Aragua

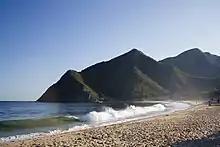
Chuao, Aragua State

Aragua borders the Caribbean Sea to the north, with its coastline backed by the fast-rising central Cordillera mountain range. Codazzi Peak reaches over 2400 m above sea level. Much of the rest of the state is made up of fertile valleys used for intensive agriculture, apart from in the extreme south where the flats of the central Llanos region begin. On the western border is Lake Valencia.